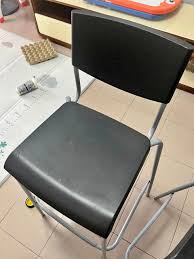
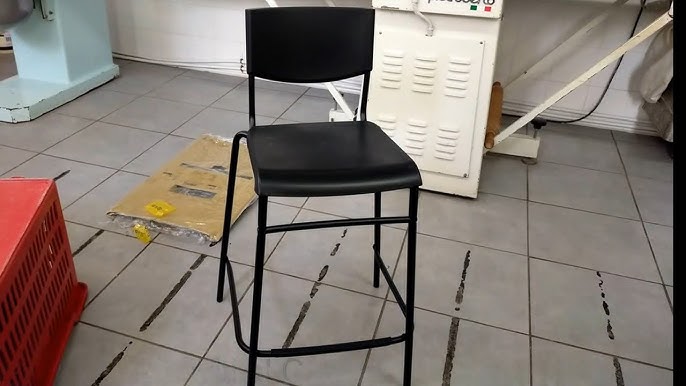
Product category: stool
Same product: no